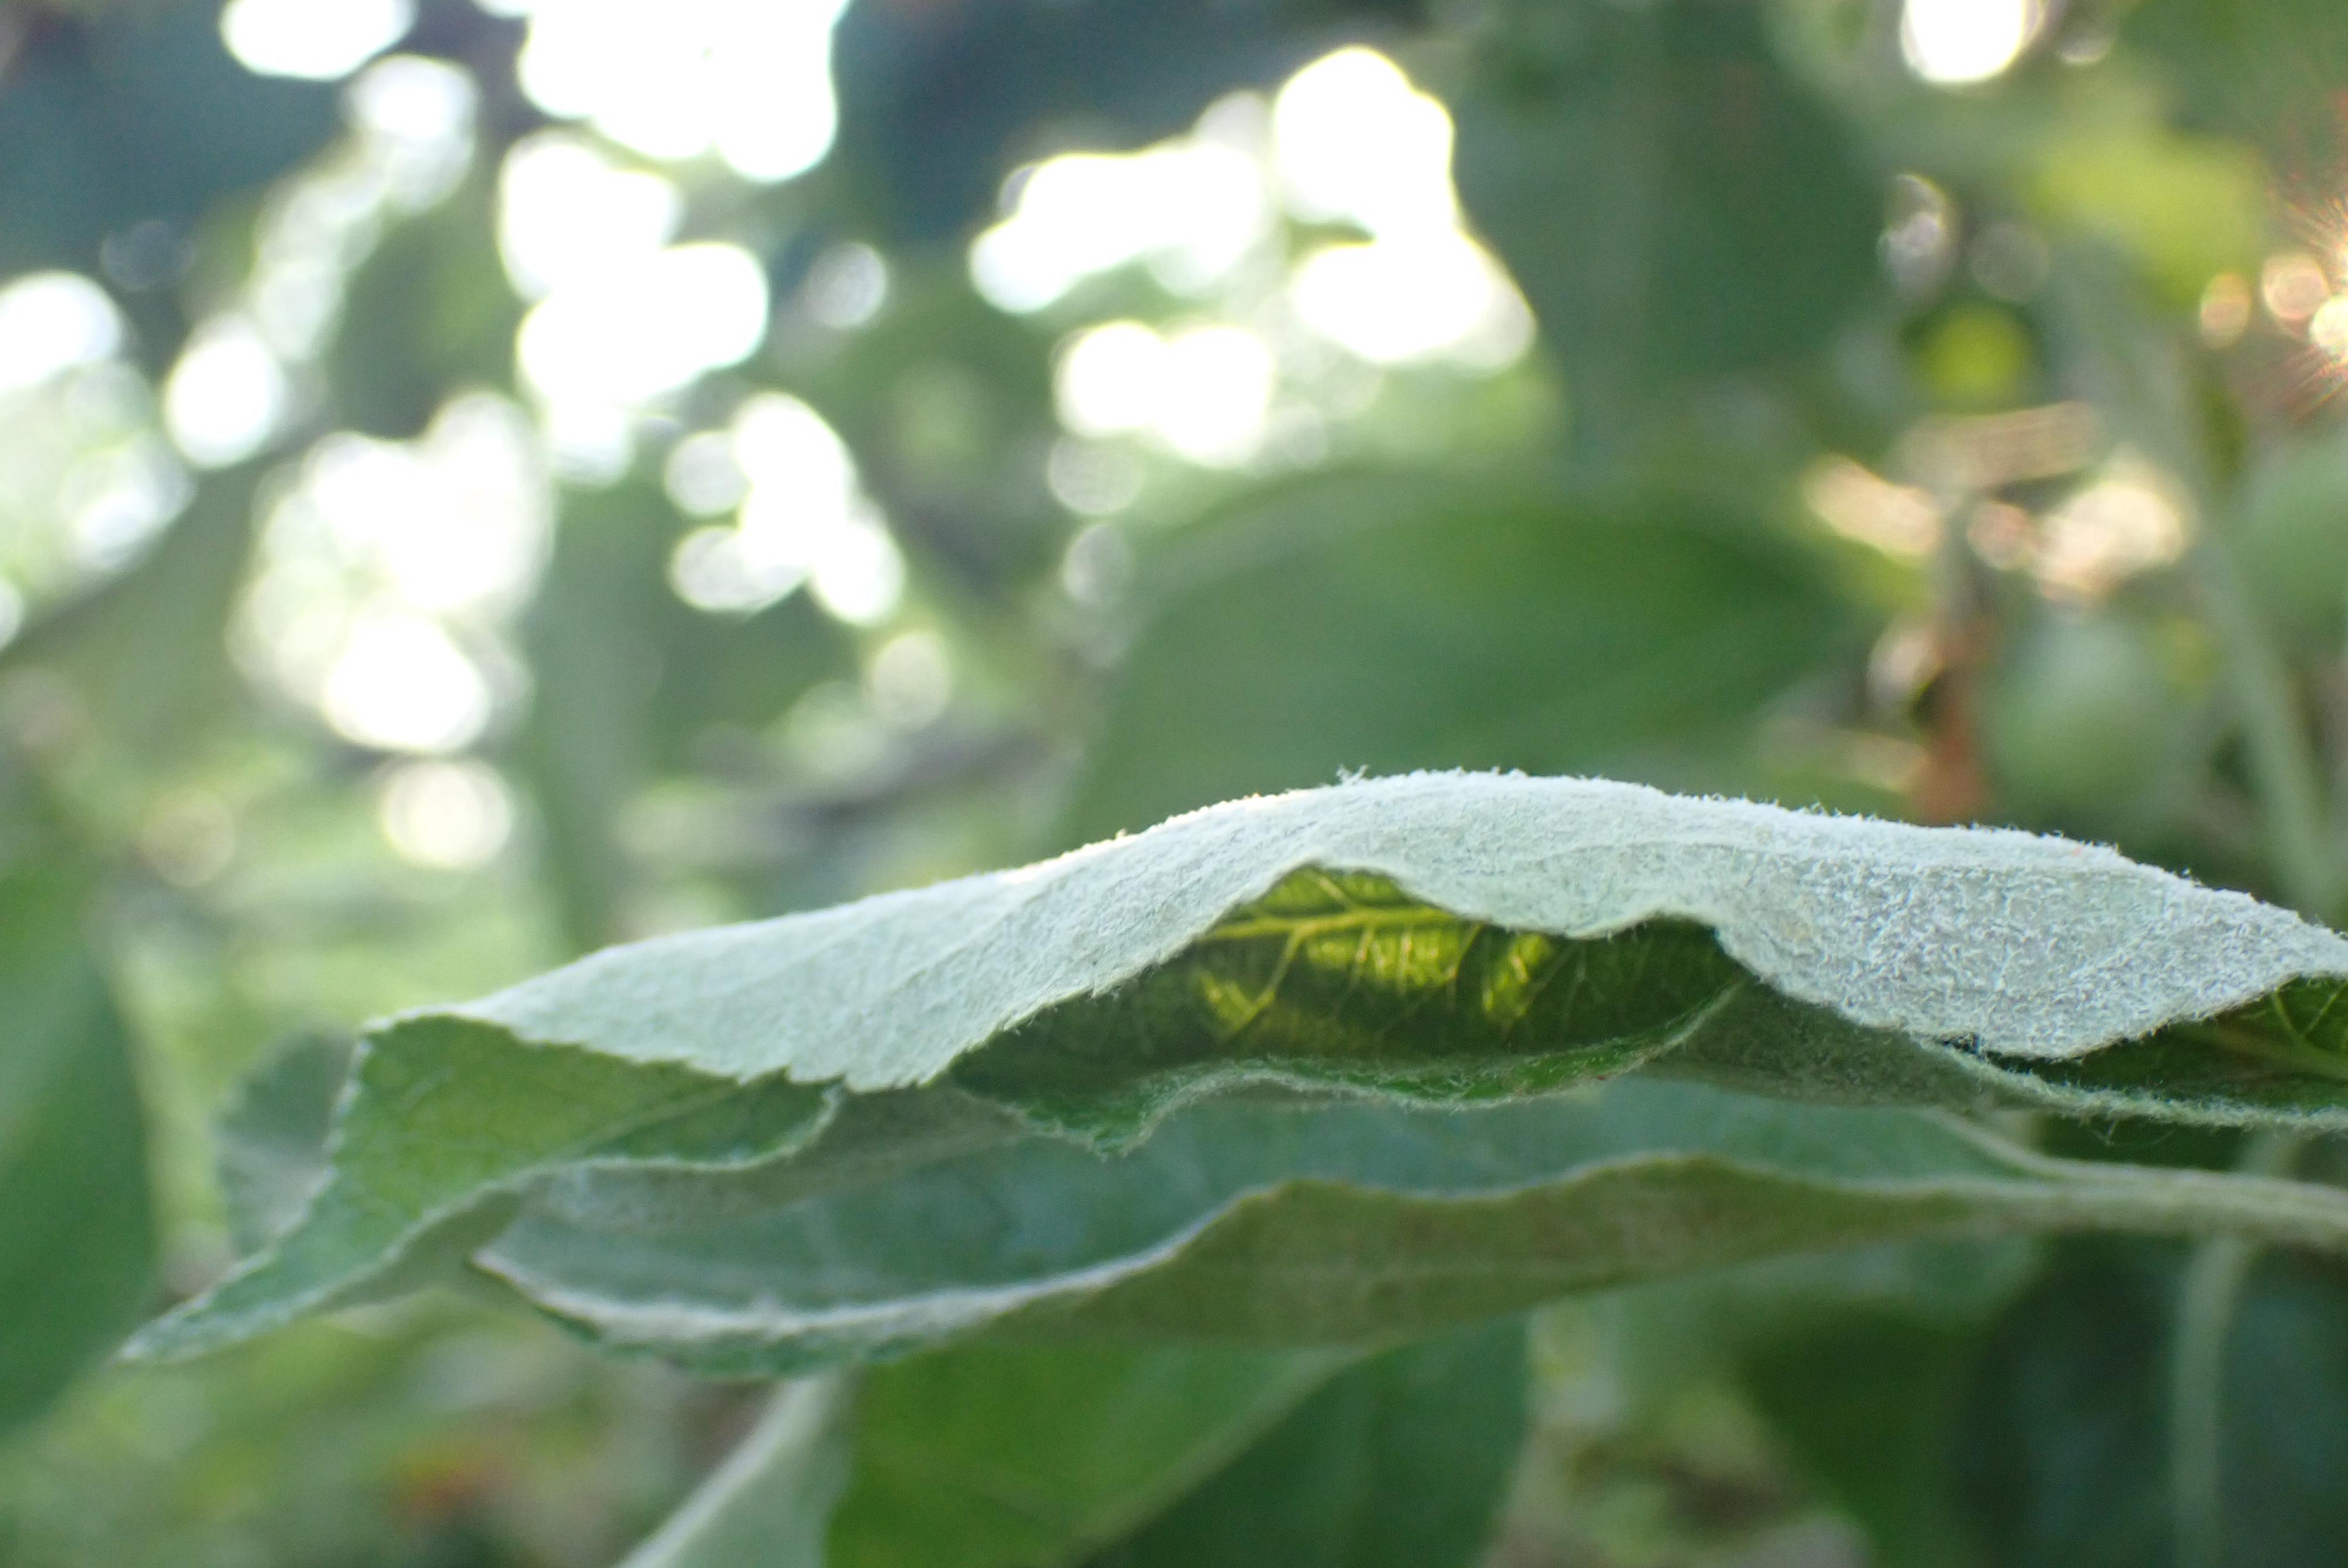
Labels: powdery_mildew